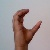
The image shows a hand gesture representing the letter 'C' in Indian Sign Language.